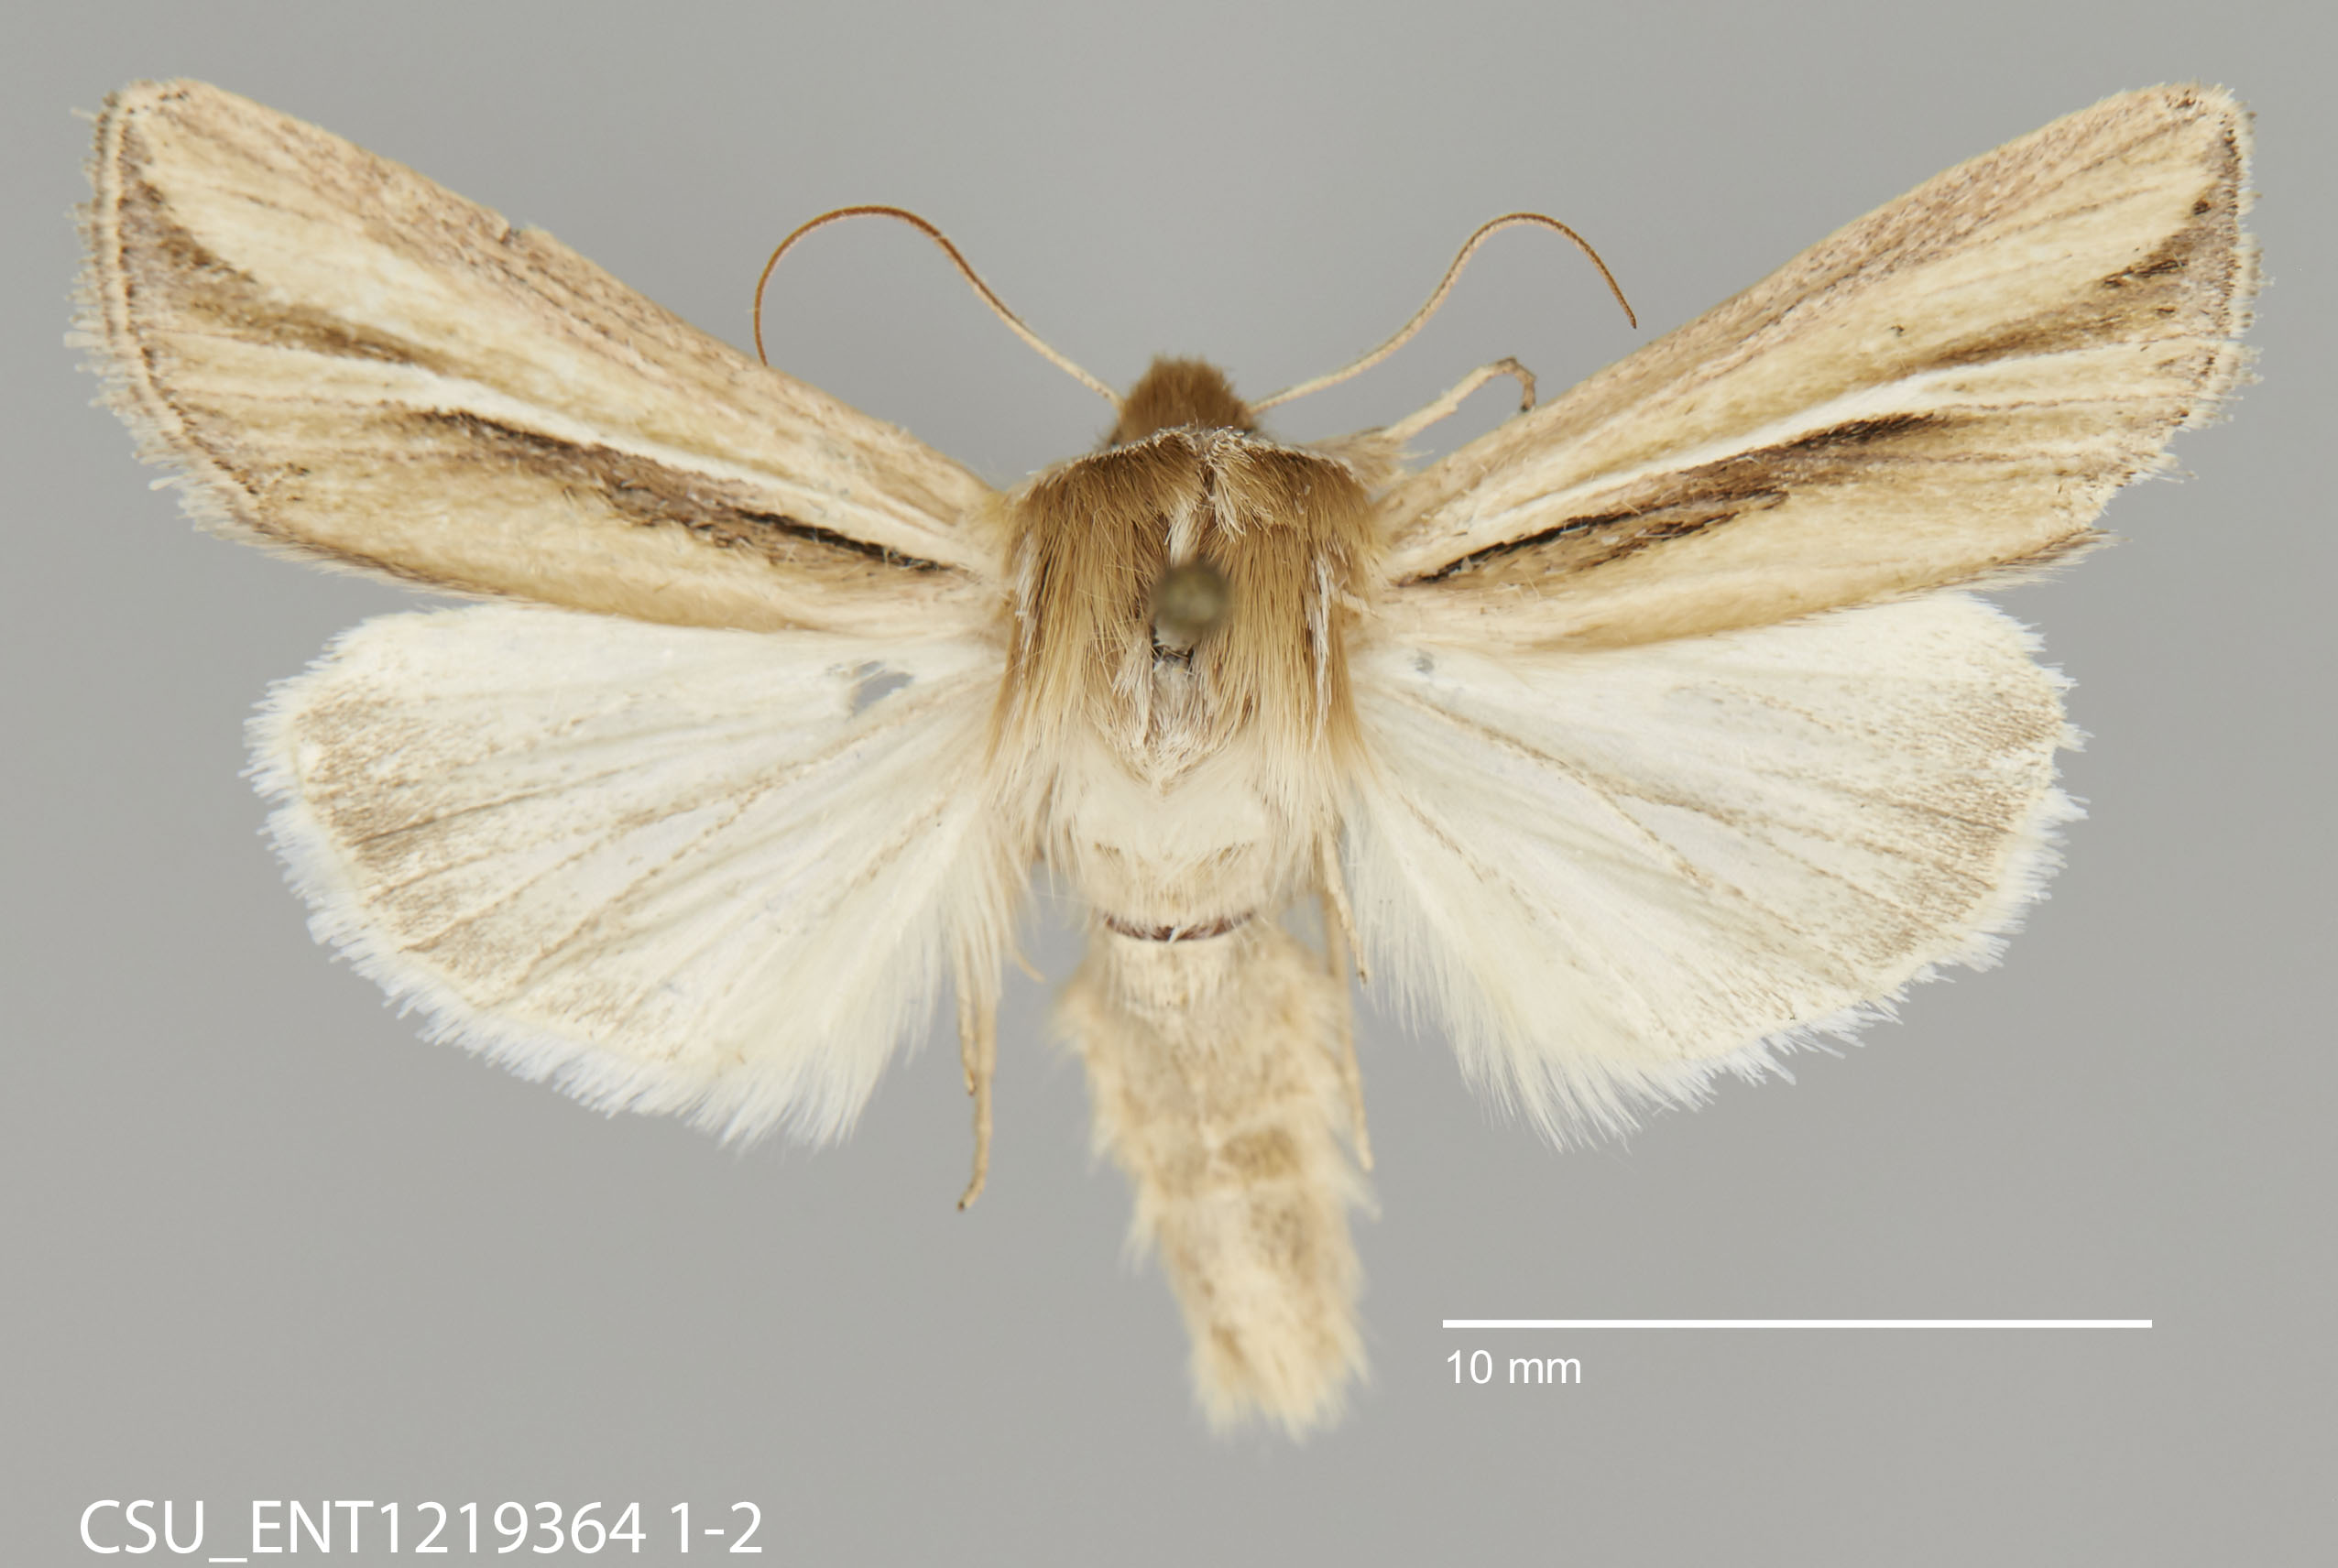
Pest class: wheathead_armyworm_Dargida_diffusa